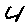
Label: 4